Salmon River (Shuswap Lake)

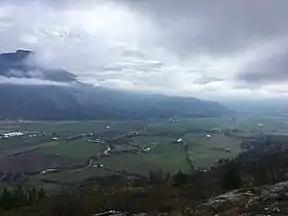
The Salmon River valley, near its mouth on Shuswap Lake

The Salmon River is a river in the Shuswap region of British Columbia, Canada.